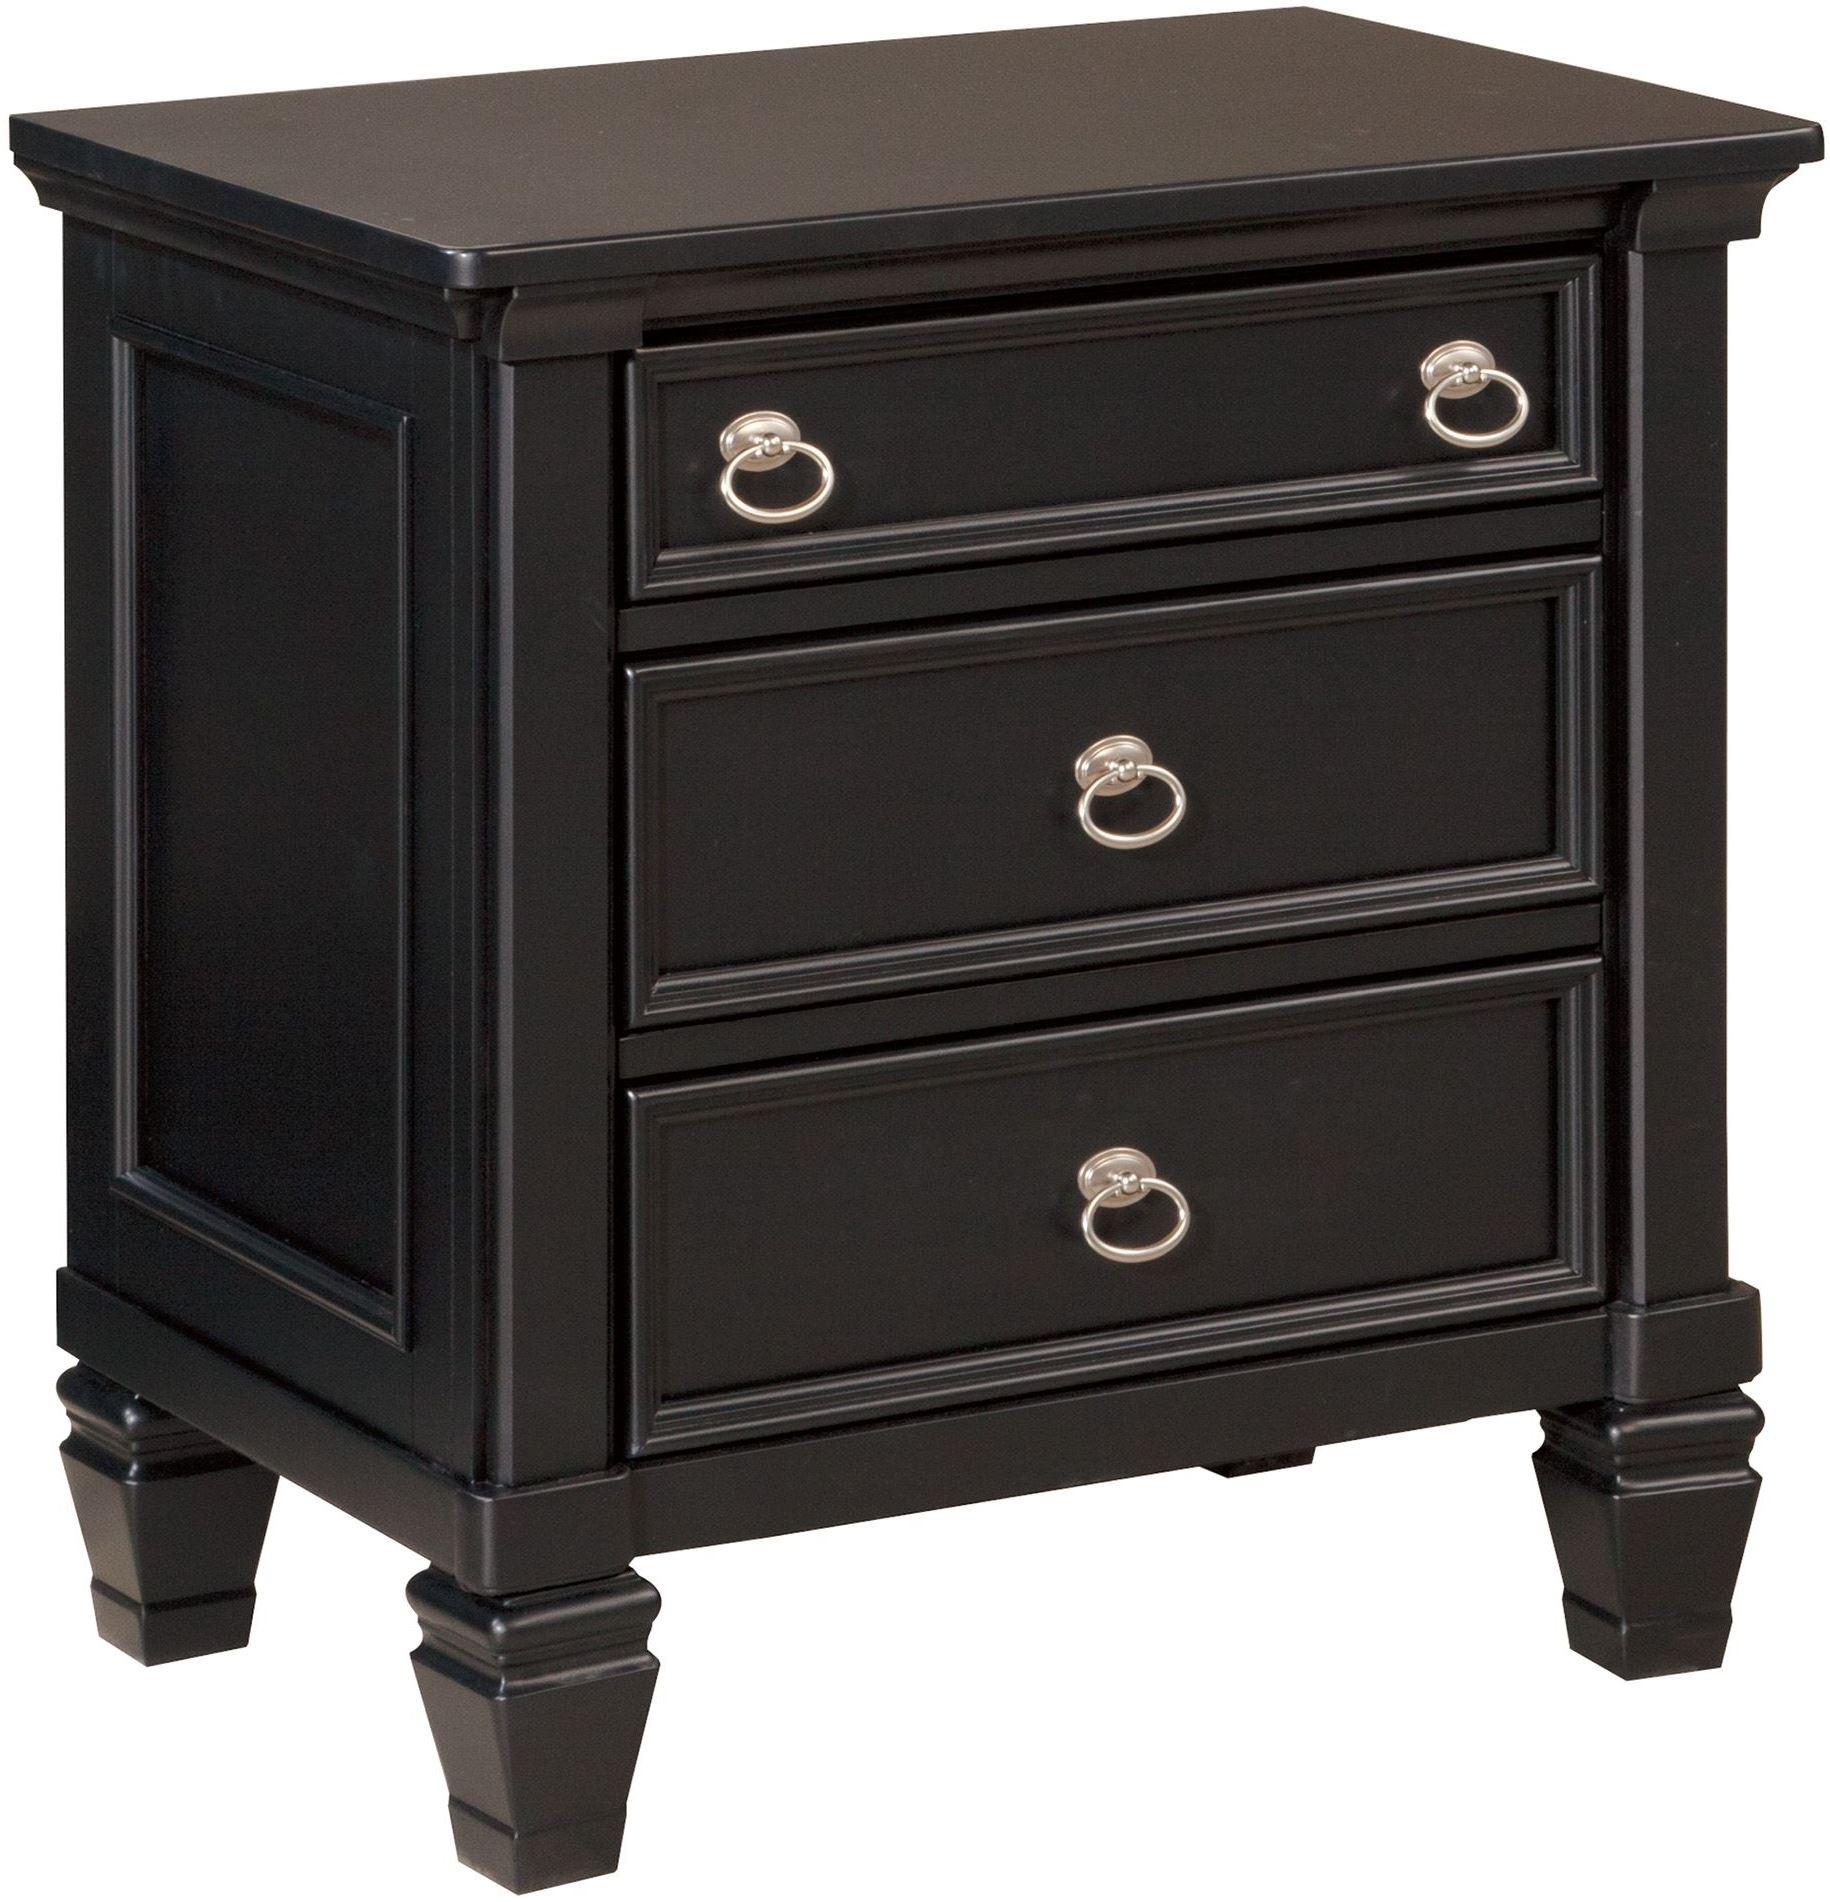
Category: Nightstands
Style: Cottage